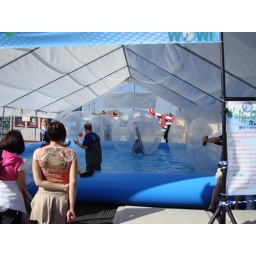
Put 'em in an inflatable ball & drop them into a pool of water